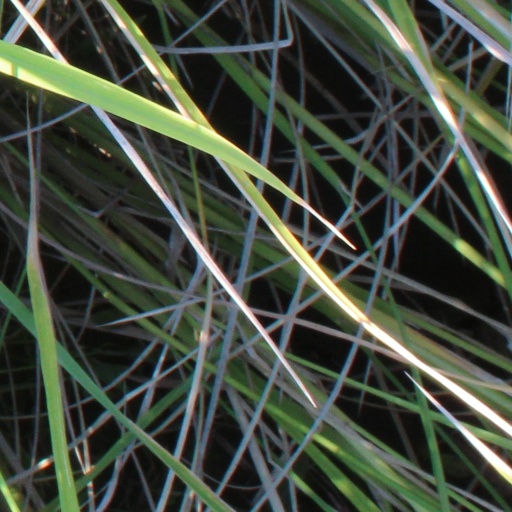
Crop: rice